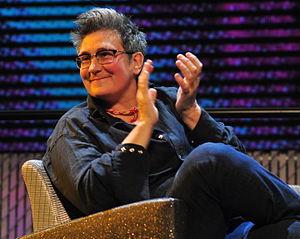
Kathryn Dawn Lang, OC, mieux connue sous le nom de scène k.d. lang, est une chanteuse et parolière canadienne lauréate de quatre Grammy Awards.